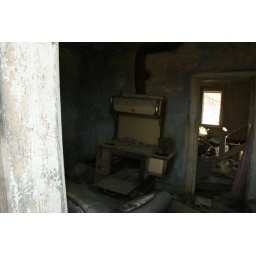
Heartbreaking to see this old stove in the log house. If houses could talk..........